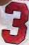
Number: 3